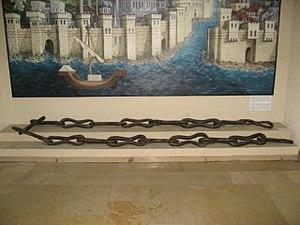
La chaîne de port, estacade ou autre variante est un obstacle tendu à travers une voie d'eau navigable pour maîtriser la navigation ou la bloquer. Elle pouvait être une installation militaire visant à interdire l'accès d'un lieu aux navires ennemis ; le filet anti-sous-marin en est un exemple moderne. Elle pouvait aussi servir, surtout sur les fleuves et rivières, à obliger les bâtiments de passage à acquitter un péage ou à prévenir la propagation de pestes au XVIIᵉ siècle.